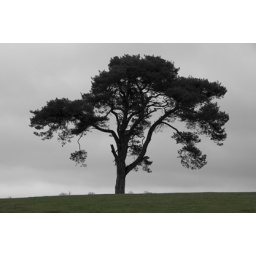
Taken in colour and then the tree changed to black and white. The grass left as taken.